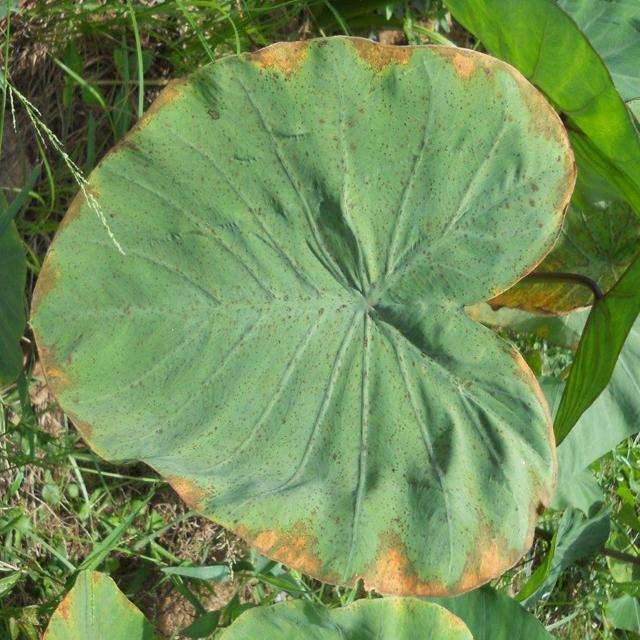
Label: Mid_Blight